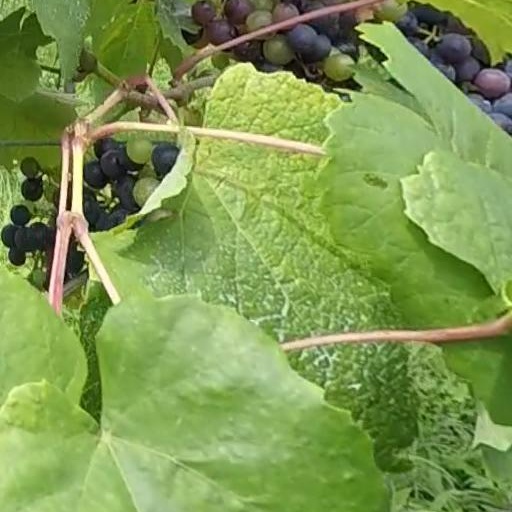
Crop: grape